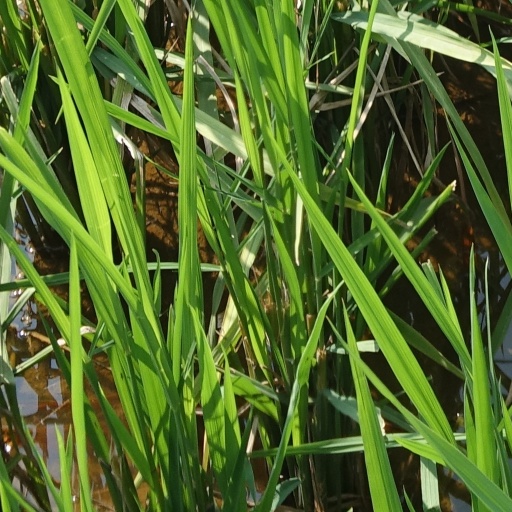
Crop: rice